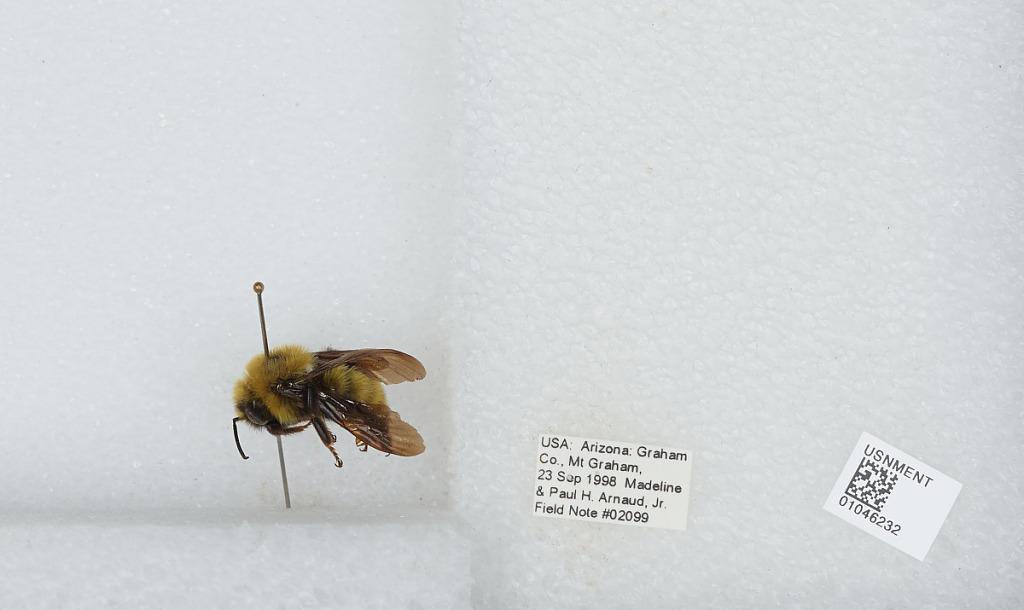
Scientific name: Bombus sp.
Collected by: M. Arnaud
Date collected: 1998-9-23
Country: United States
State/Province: Arizona
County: Graham
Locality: Mount Graham
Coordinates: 32.7017, -109.871